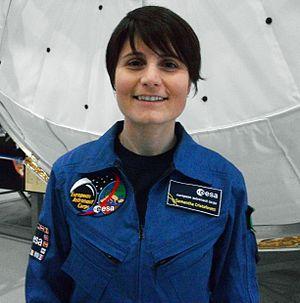
Le corps européen des astronautes de l'ESA est un groupe d'astronautes basé au Centre des astronautes européens à Cologne, en Allemagne. Tous ses membres sont assignés à de nombreux projets en Europe ou ailleurs, à la Cité des étoiles ou au centre spatial Johnson.